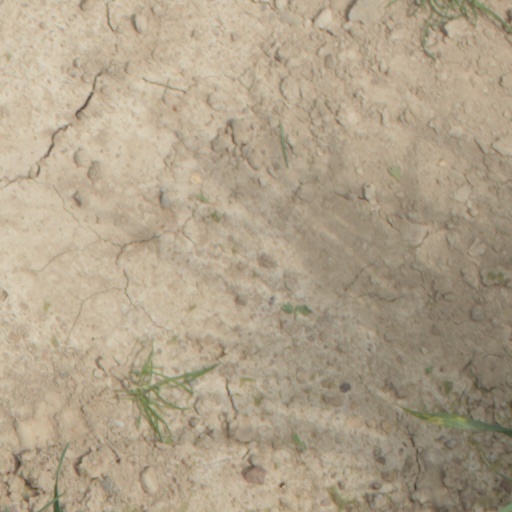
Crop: wheat